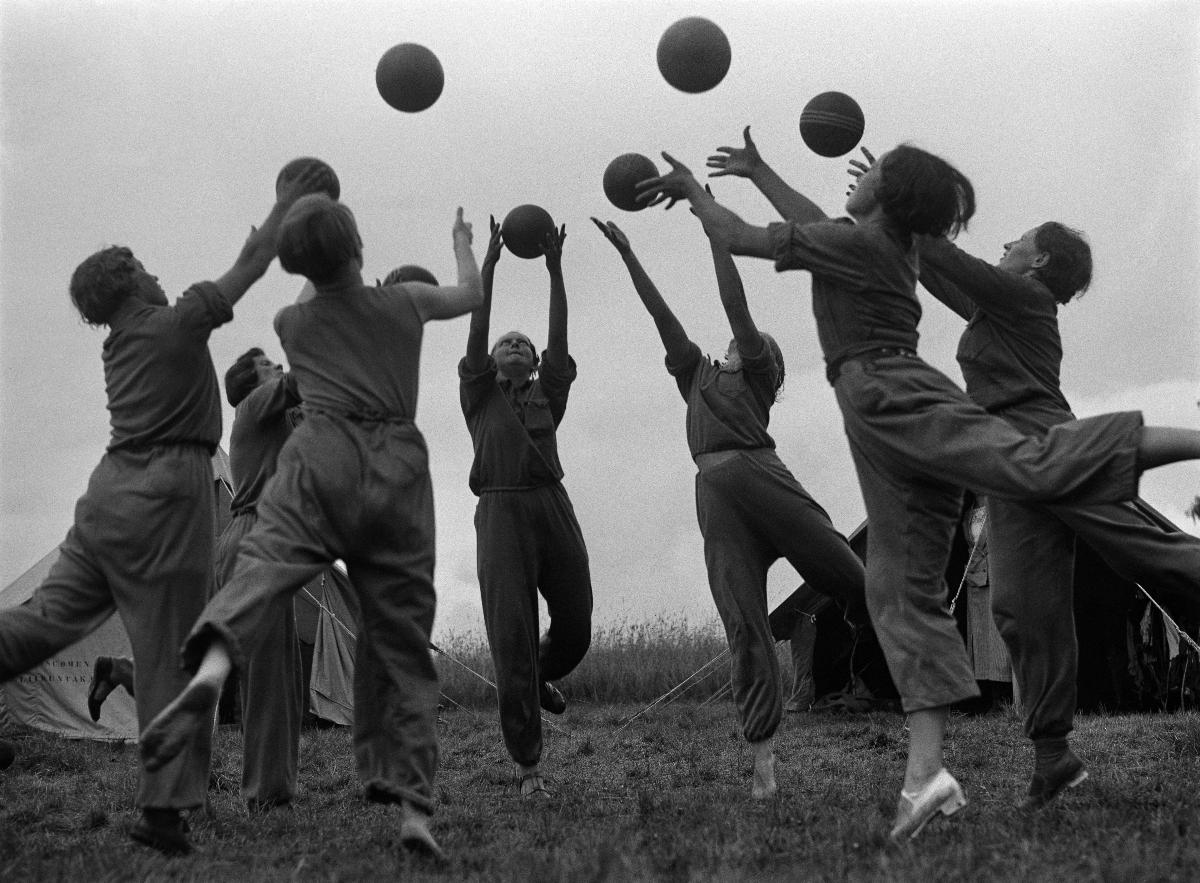
SNLL:n virkistysleiri
SNLL's recreation camp
sisällön kuvaus: Pallot ilmaan SNLL:n järjestämällä virkistysleirillä Muhoksen Halolassa 21.7.–1.8.1933. content description: Group gymnastics at SNLL's recreation camp in Muhos, Finland, in July 1933.
Vuosi: 1933
Paikka: Suomi, Pohjois-Pohjanmaa, Muhos
Aiheet: ulkokuva; urheilu- ja liikuntaseurat; voimistelu; virkistys; leirielämä; leirit (paikat); naiset; naisvoimistelu; liikuntakasvatus (kasvatus); Suomen Naisten Liikuntakasvatusliitto; Suomen Naisten Liikuntokasvatusliitto; Naisvoimisteluseura Oulun Kisa-Siskot; Kisasiskot; pallot; ponnistaminen; heittäminen; joukkuevoimistelu; sports clubs; gymnastics; recreation; camp life; camps; women; women's gymnastics; physical education (upbringing); balls (physical training equipment); take-off (athletics); throwing; team gymnastics; sport- och idrottsföreningar; gymnastik; rekreation; lägerliv; läger; kvinnor; damgymnastik; fysisk fostran; bollar; ansats (idrott); kast; laggymnastik